Duchy of Bavaria

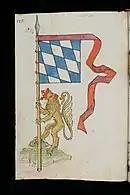
The Bavarian Square banner in the "Wappenbuch des St. Galler Abtes Ulrich Rösch", 15th century

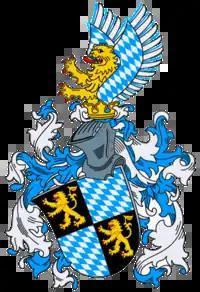
Late Coat of arms of Wittelsbachs

In the 14th and 15th centuries, upper and lower Bavaria were repeatedly subdivided. Four Duchies existed after the division of 1392: Bavaria-Straubing, Bavaria-Landshut, Bavaria-Ingolstadt and Bavaria-Munich. These dukes often waged war against each other. Duke Albrecht IV of Bavaria-Munich united Bavaria in 1503 through war and primogeniture. However, the originally Bavarian offices Kufstein, Kitzbühel and Rattenberg in Tirol were lost in 1504.